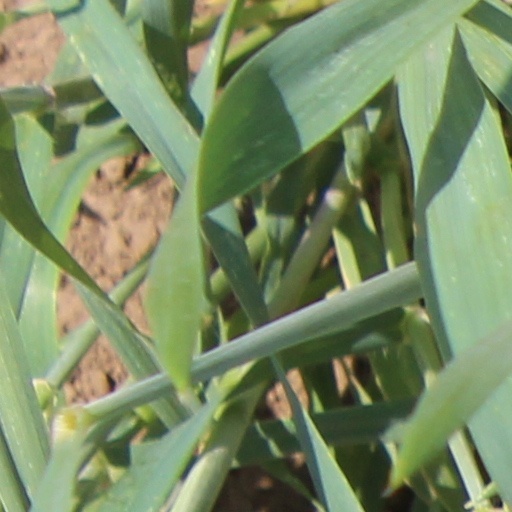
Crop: wheat